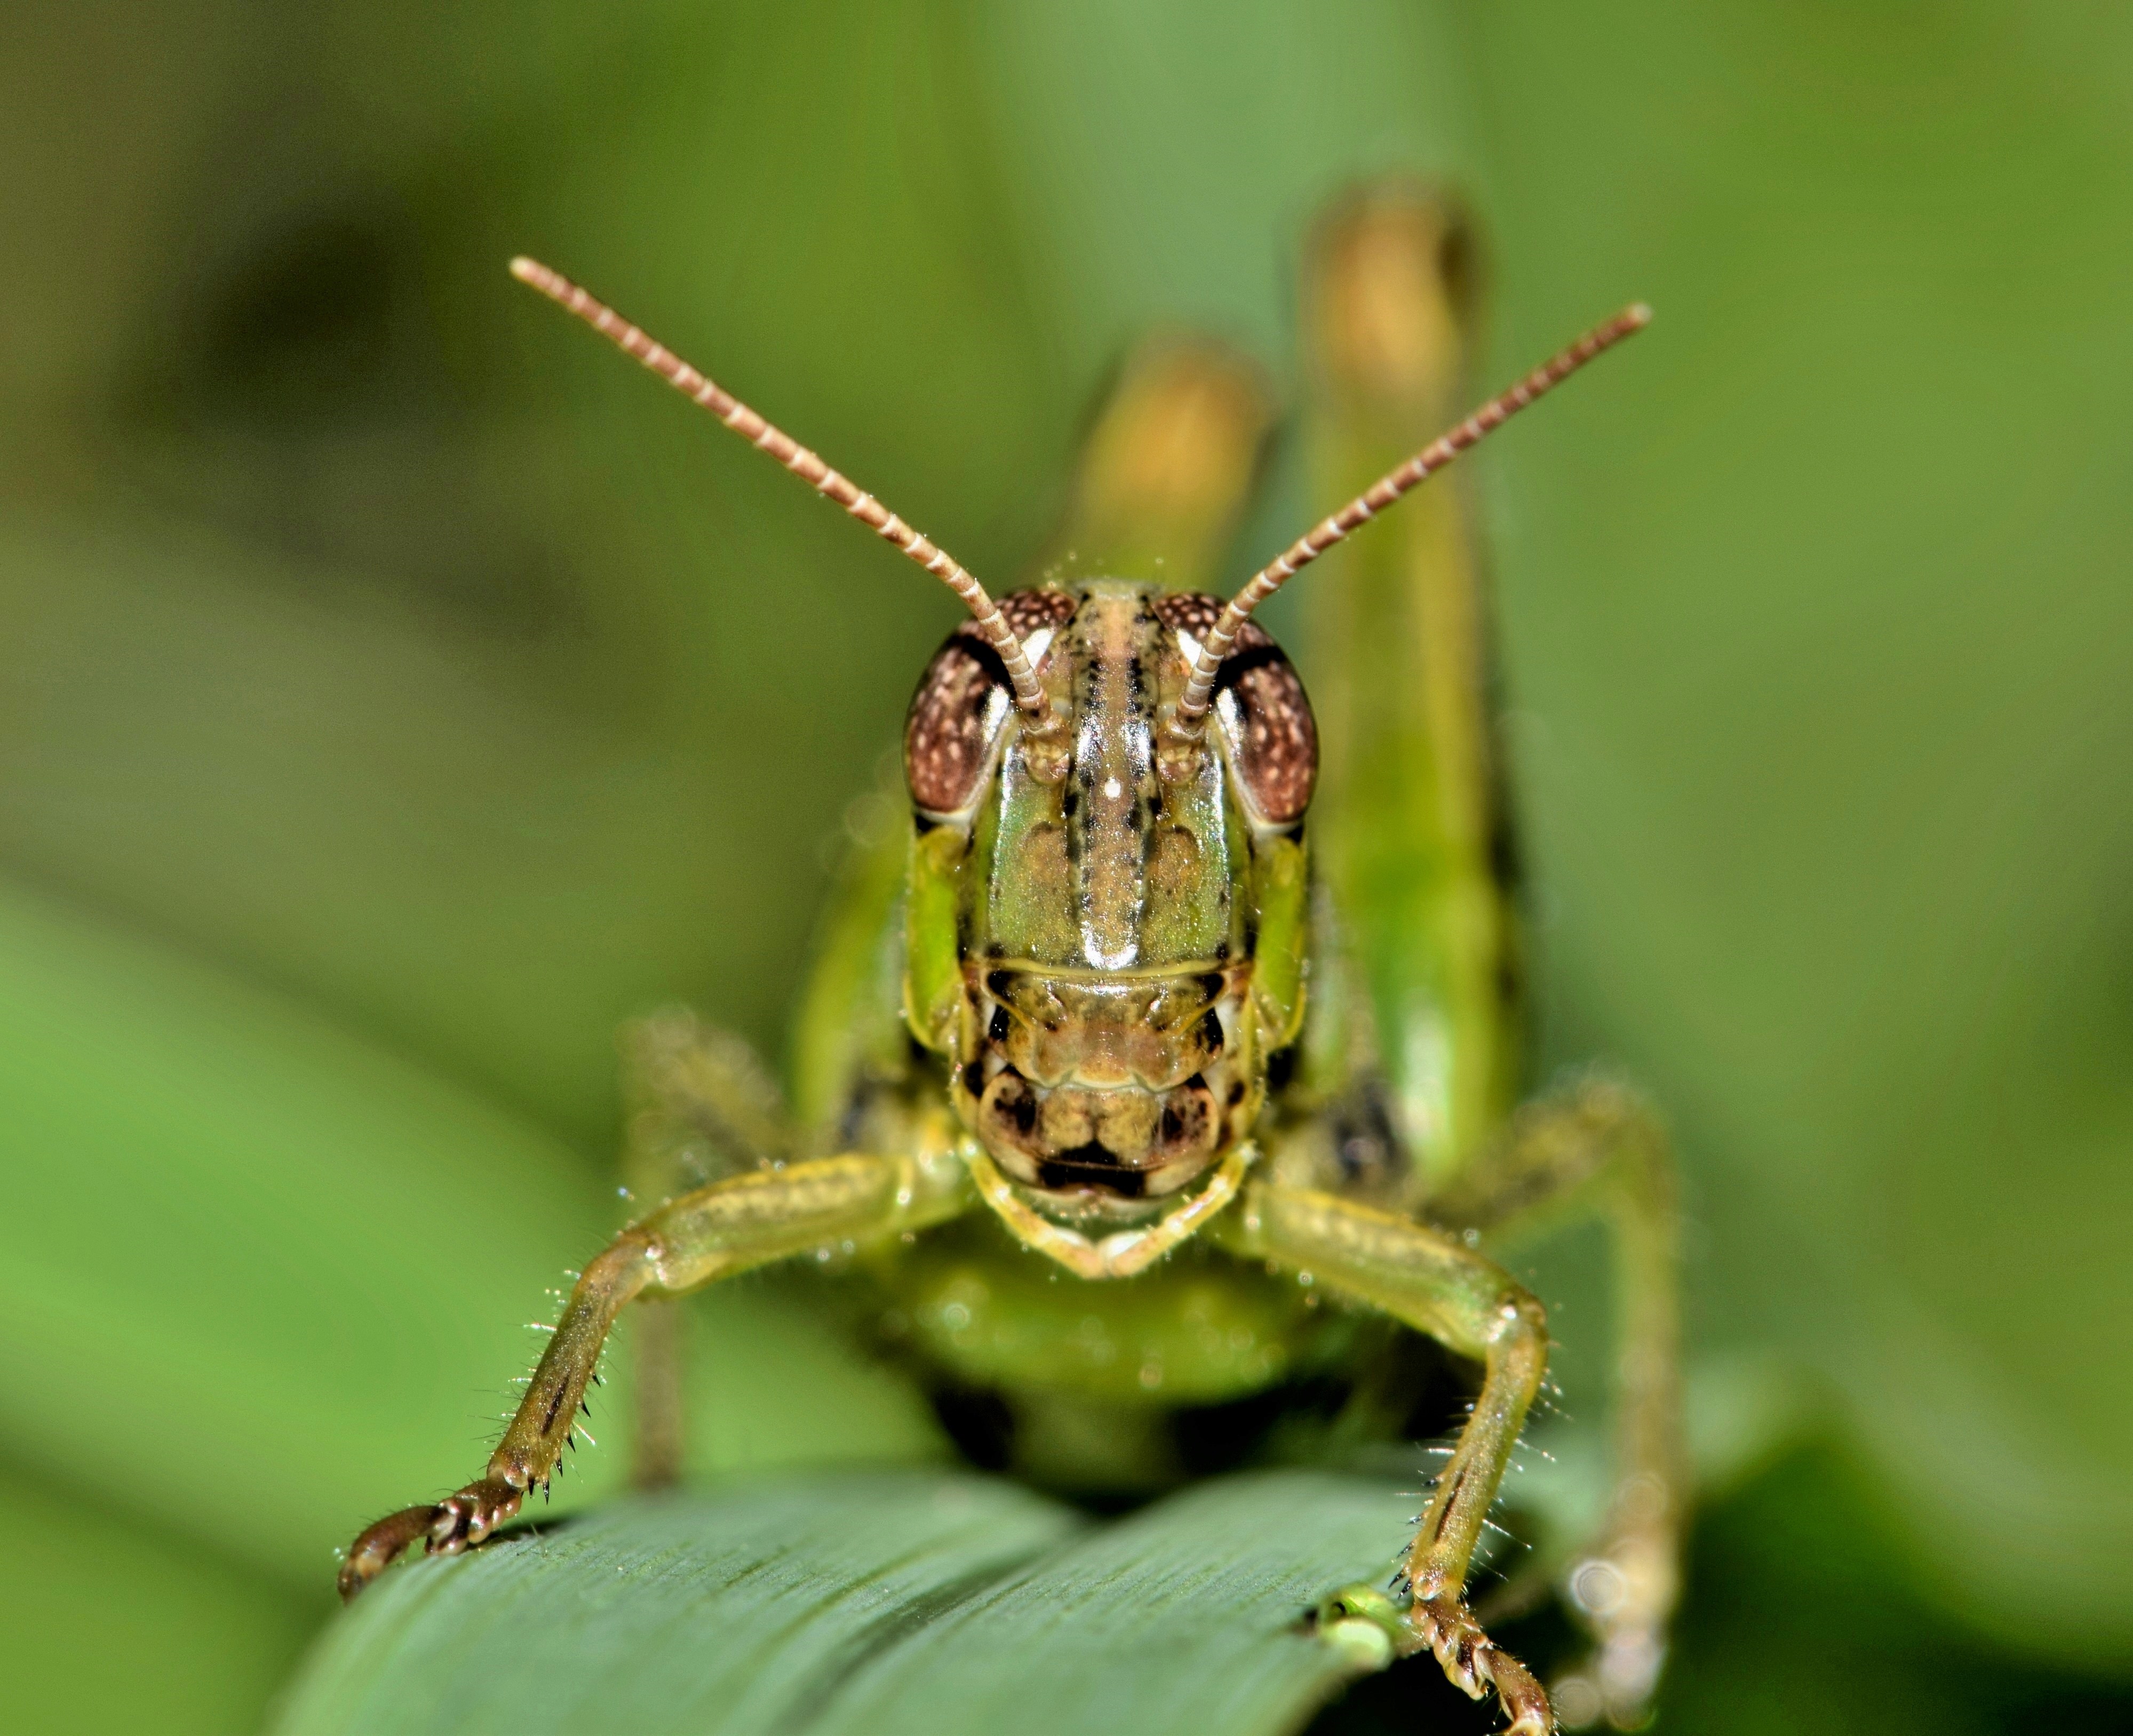
nature, grass, photography, animal, wildlife, green, insect, macro, biology, fauna, invertebrate, close up, entomology, creature, pest, grasshopper, hopper, macro photography, arthropod, winged insect, flying insect, leaf beetle, front view, araneus, insectoid, garden pest, orb weaver spider, cricket like insect